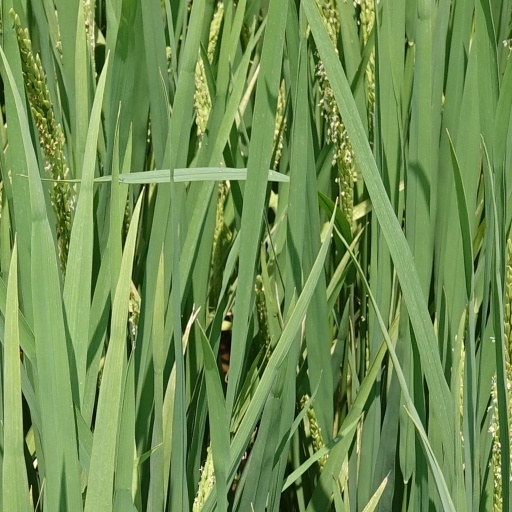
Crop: rice